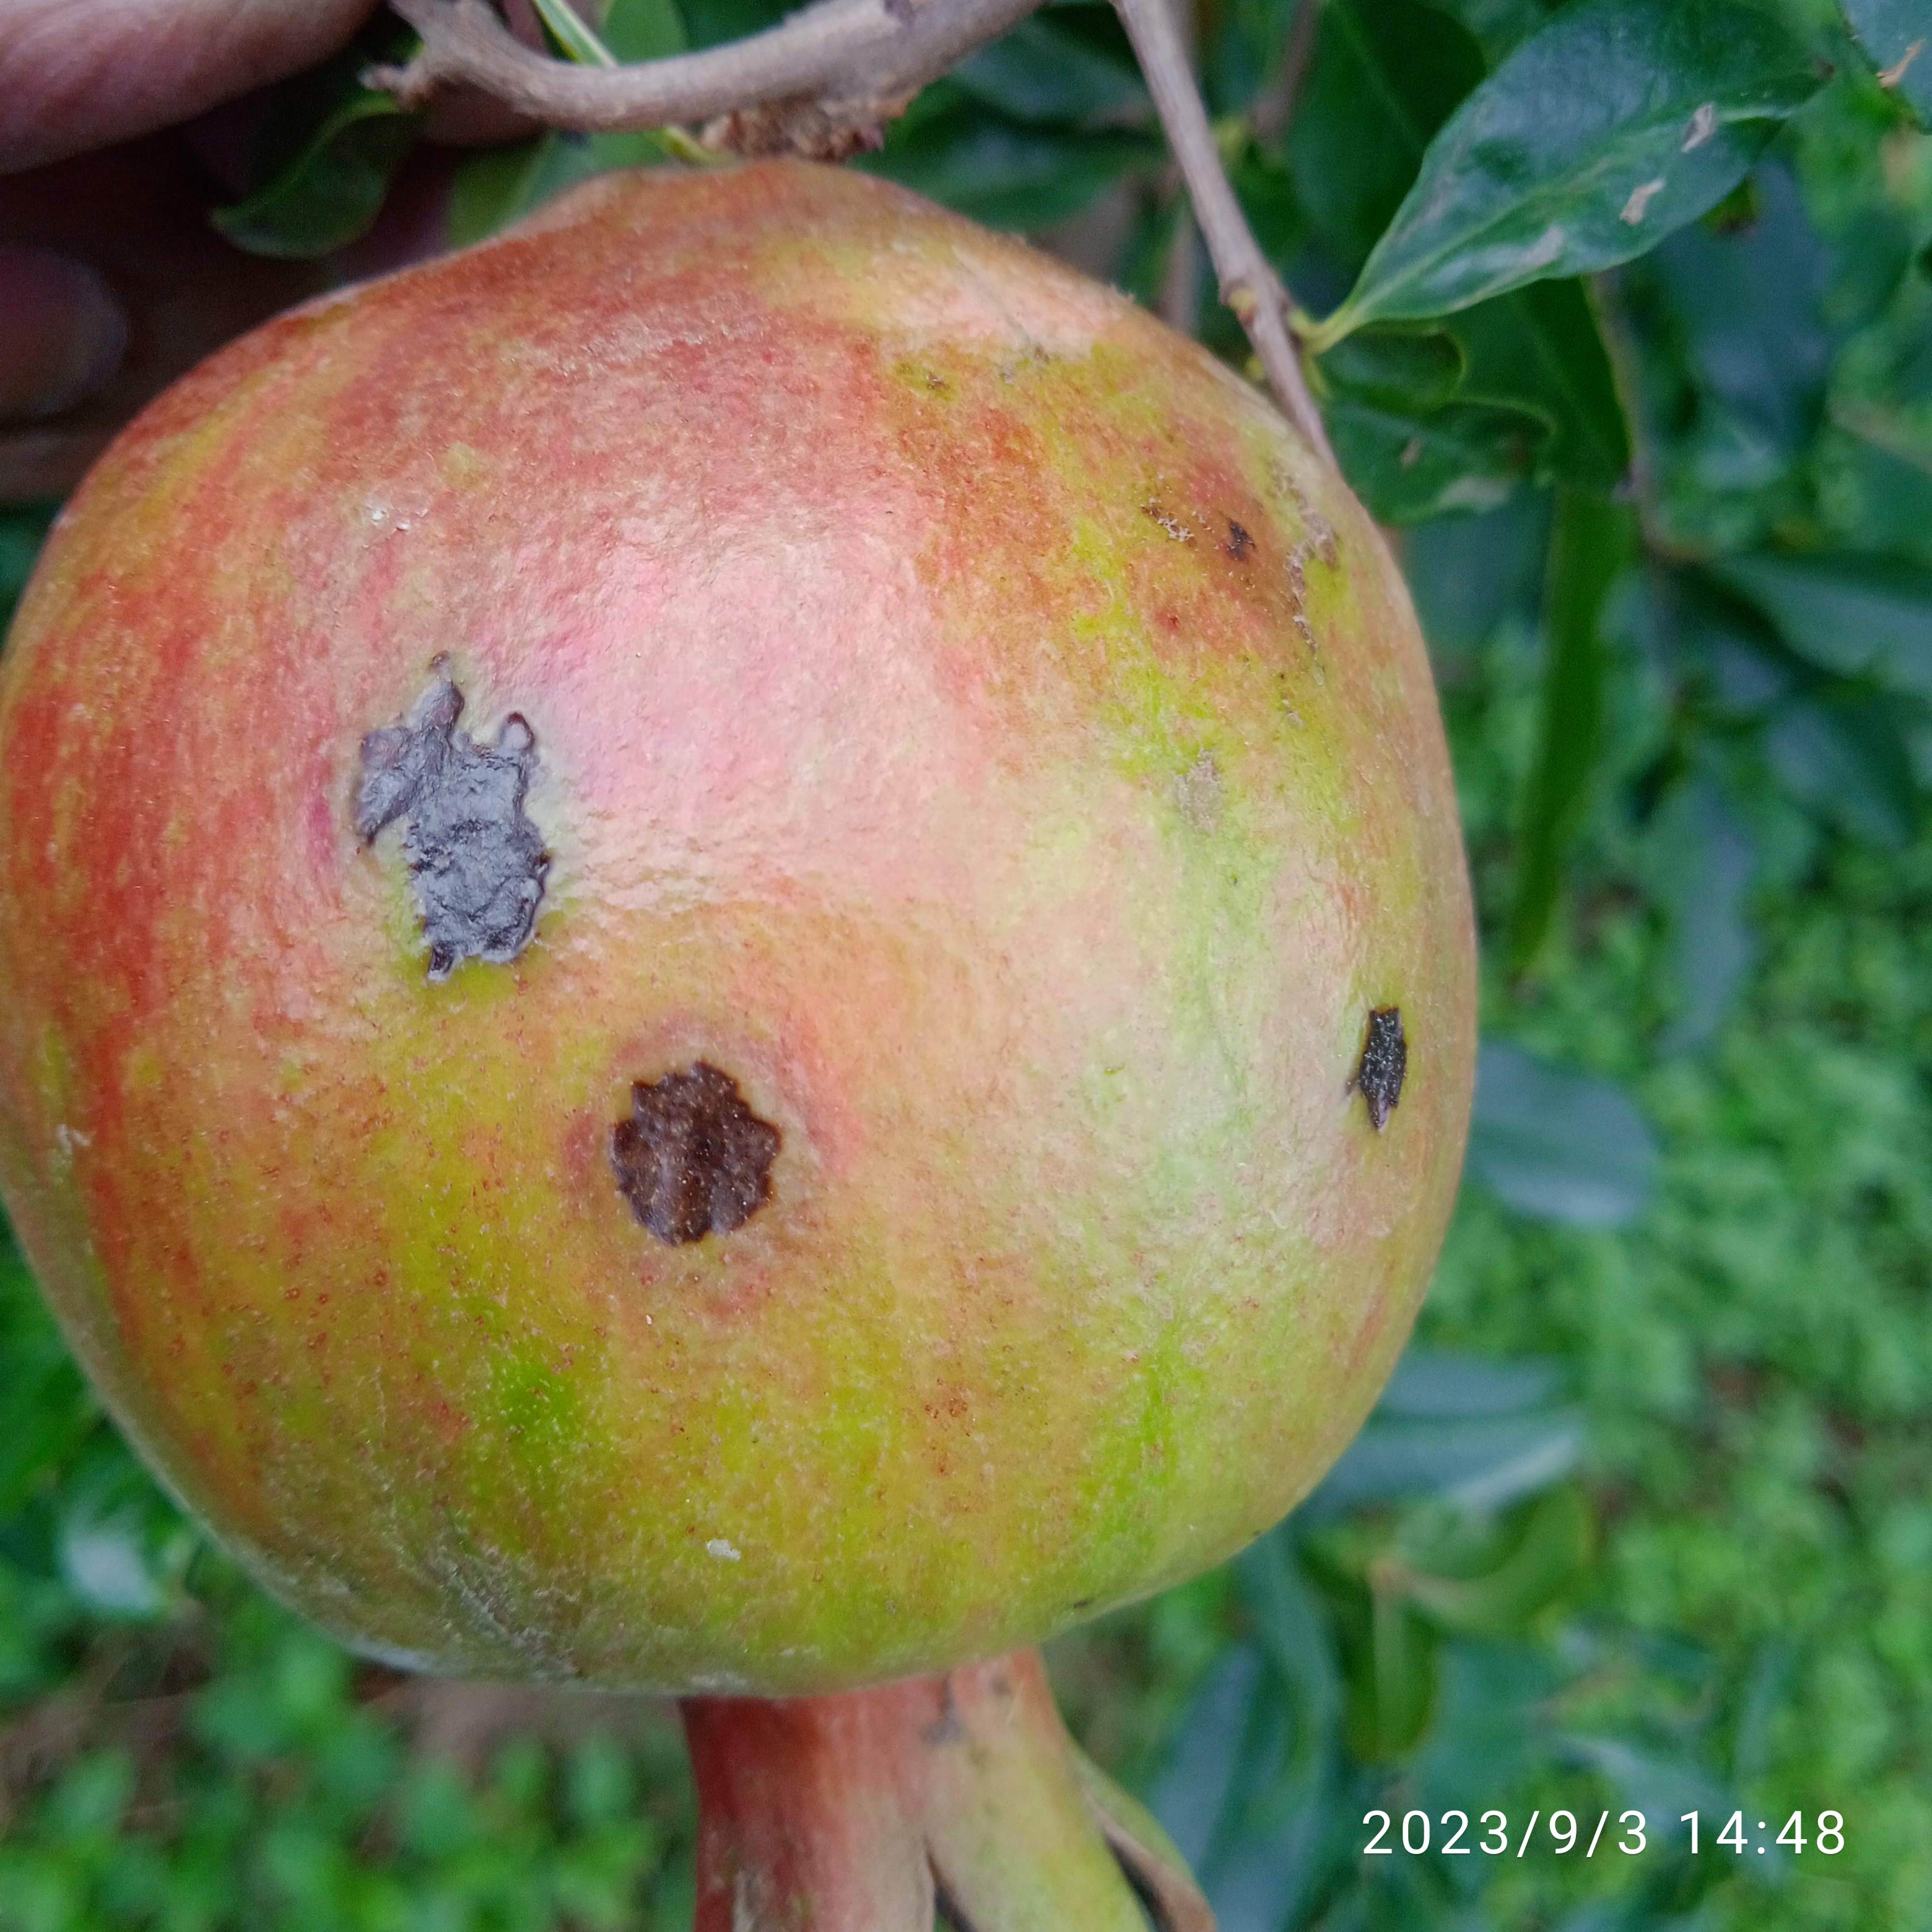
Label: Anthracnose